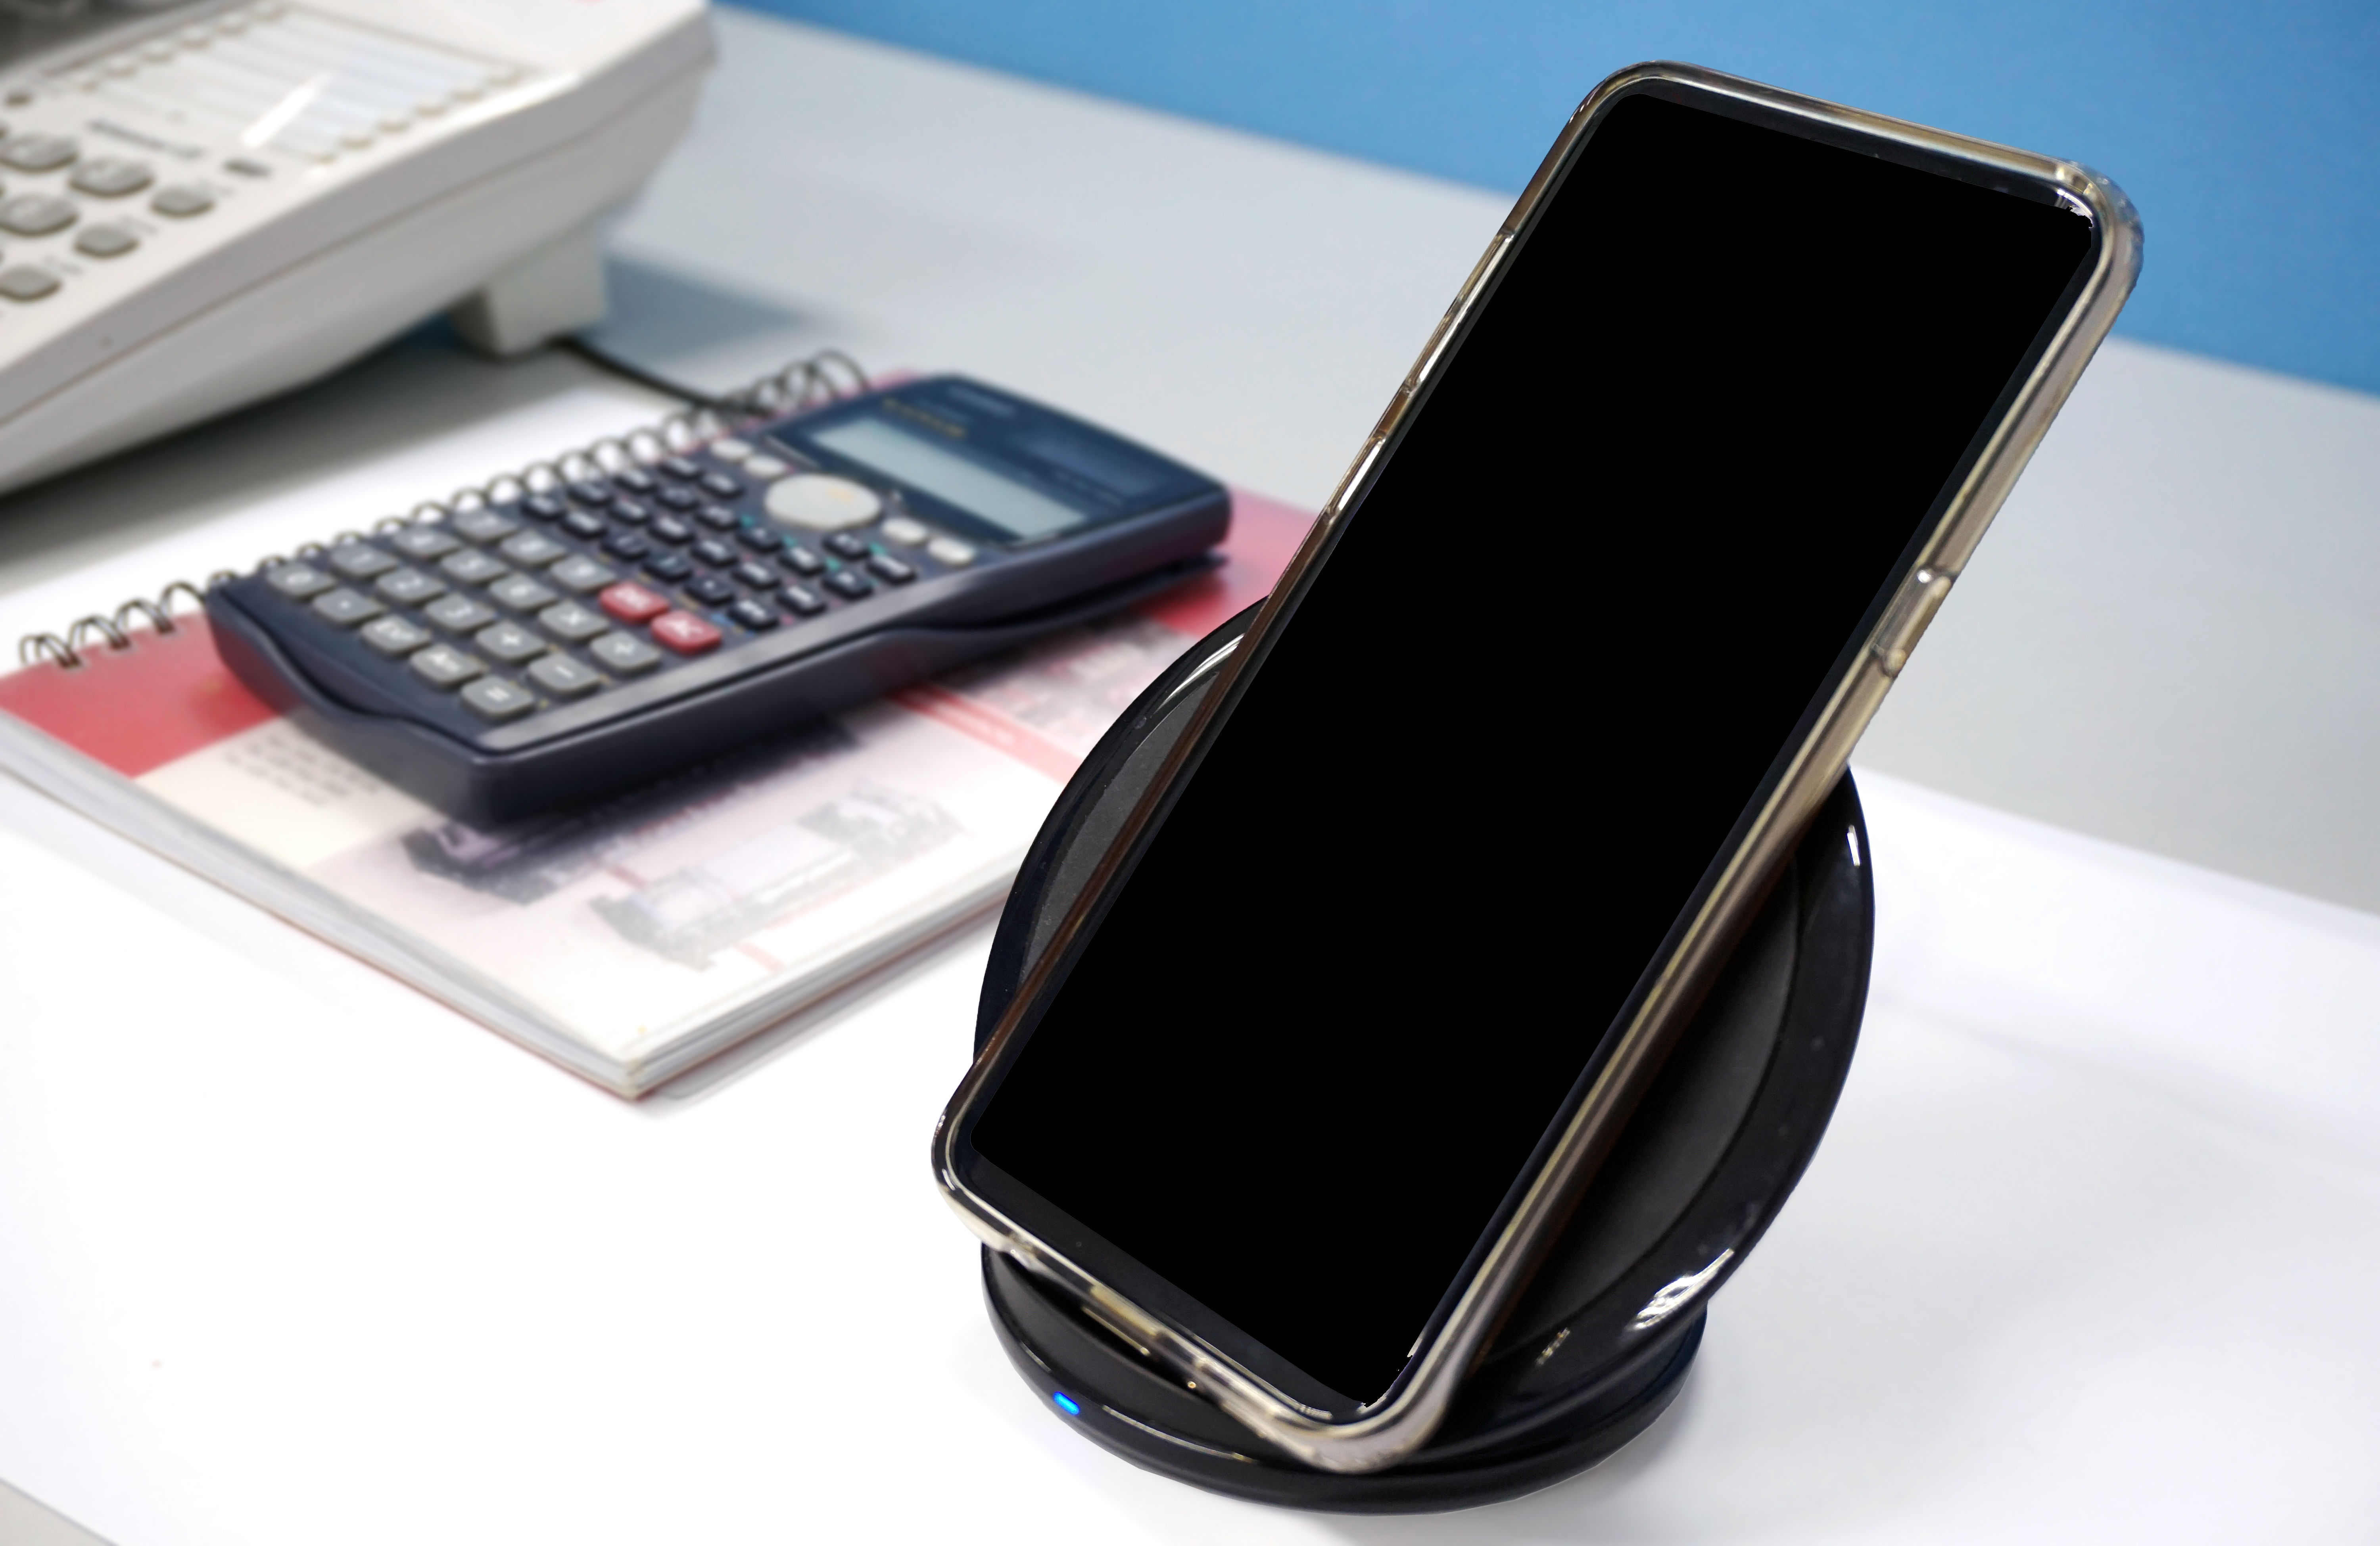
alarm, alert, apartment, available, cellphone, charger, charging, clock, closeup, communication, condo, condominium, connection, copy space, design space, device, dock, estate, home, home office, house, living, media, mobile, mobile phone, mock up, mockup, nobody, objects, phone, psd, real estate, reminder, small business, smartphone, technology, telephone, time, touch screen, wake up, watch, wireless, work, gadget, electronic device, communication device, wallet, Material property, portable communications device, feature phone, electronics, data storage device, multimedia, fashion accessory, office equipment